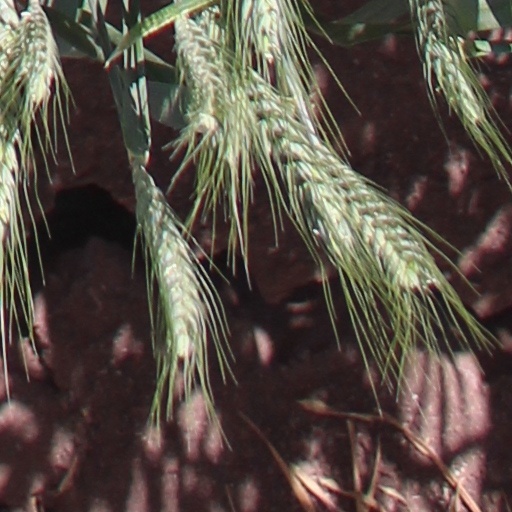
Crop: wheat